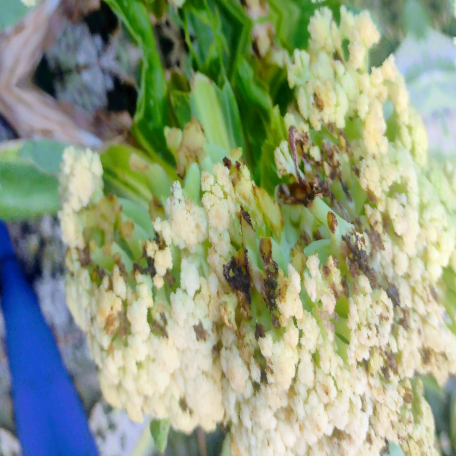
Label: Bacterial spot rot